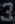
Number: 3